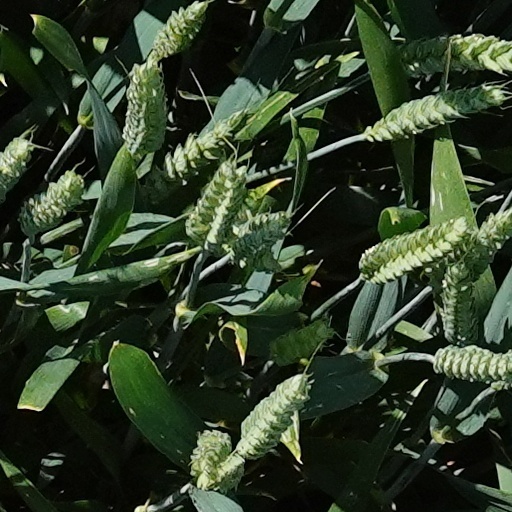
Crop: wheat